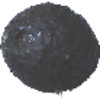
Label: avocado